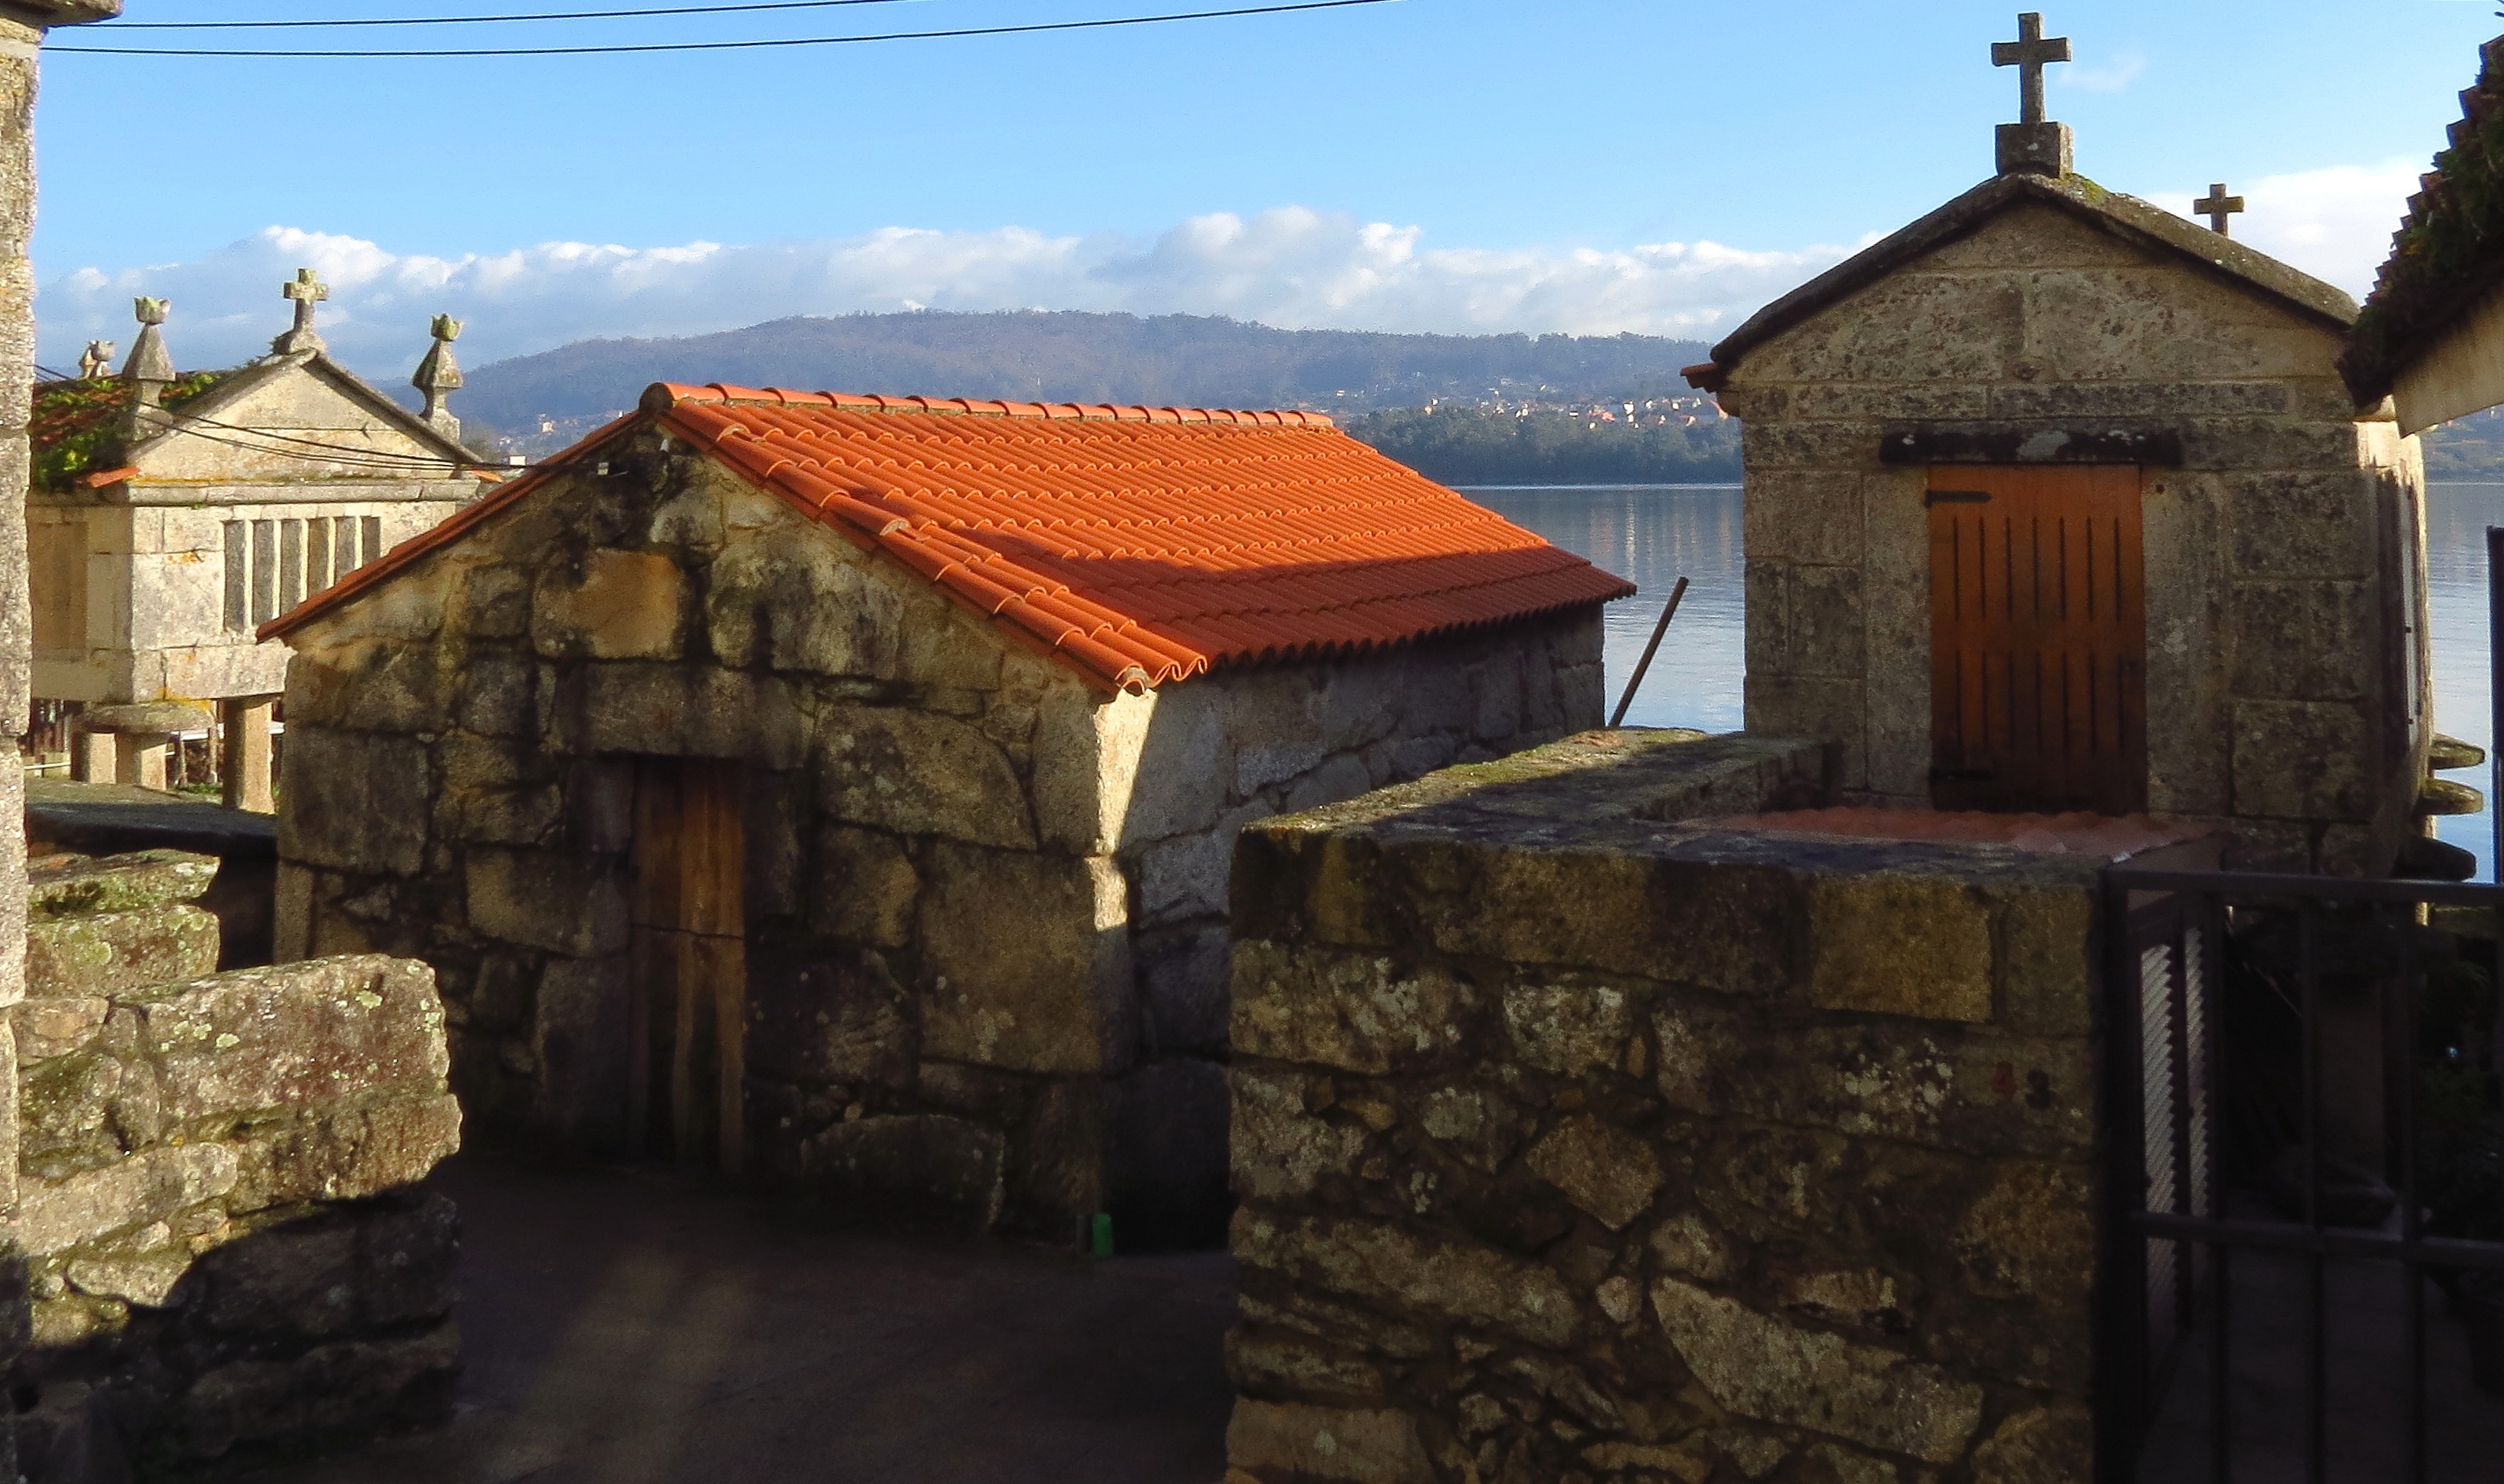
landscape, house, town, building, hut, village, cottage, property, chapel, tourism, place of worship, spain, farmhouse, monastery, espaa, galicia, pontevedra, combarro, paisajes, estate, ggl1, gaby1, poio, canonsx40hs, rural area